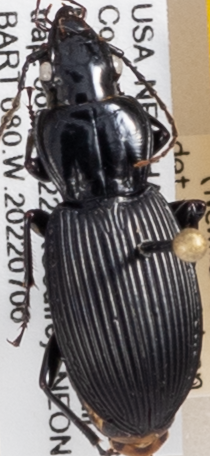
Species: Pterostichus lachrymosus
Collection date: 2022-07-06 04:00:00
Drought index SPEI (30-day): -1.376
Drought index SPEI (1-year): -0.692
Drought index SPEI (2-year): -1.28